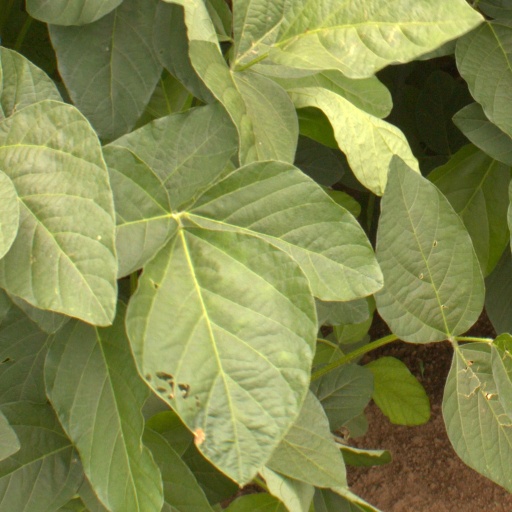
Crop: soybean